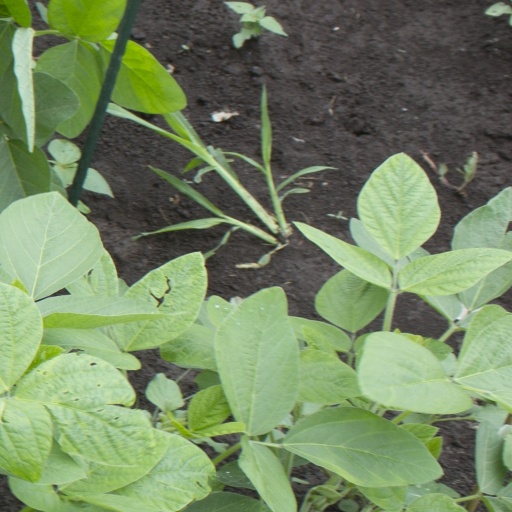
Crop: soybean